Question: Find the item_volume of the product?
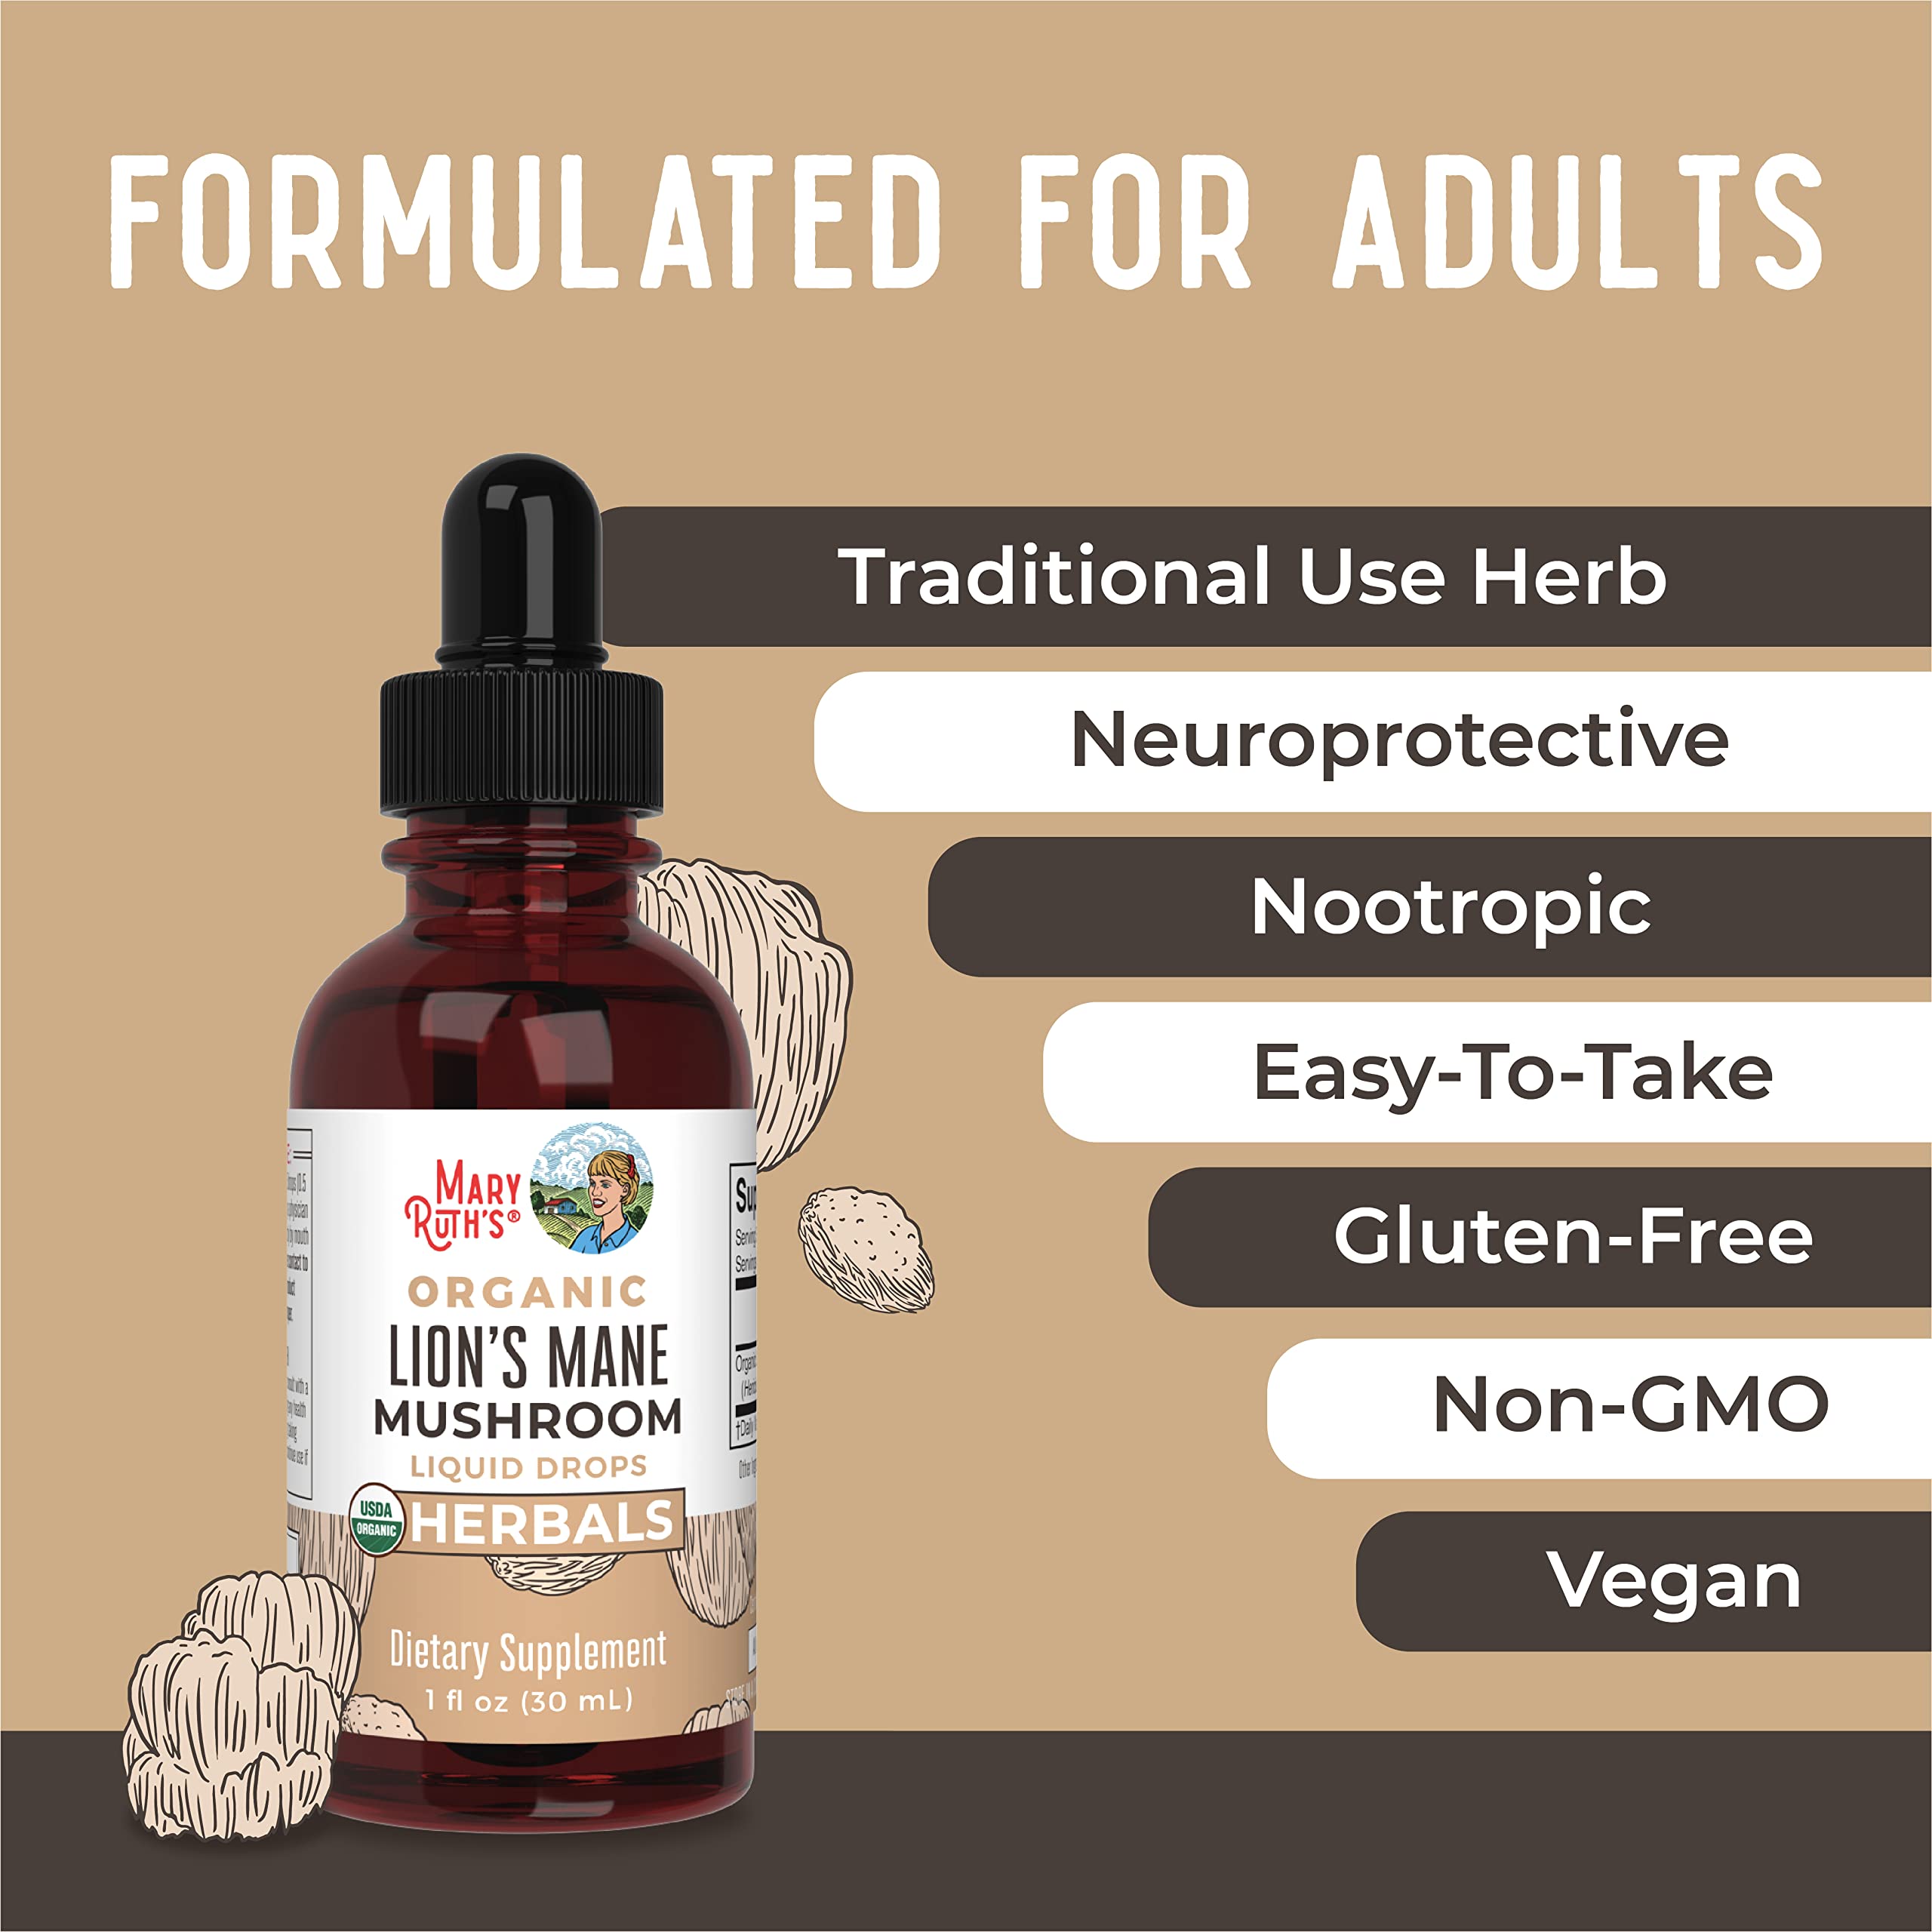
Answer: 1.0 fluid ounce